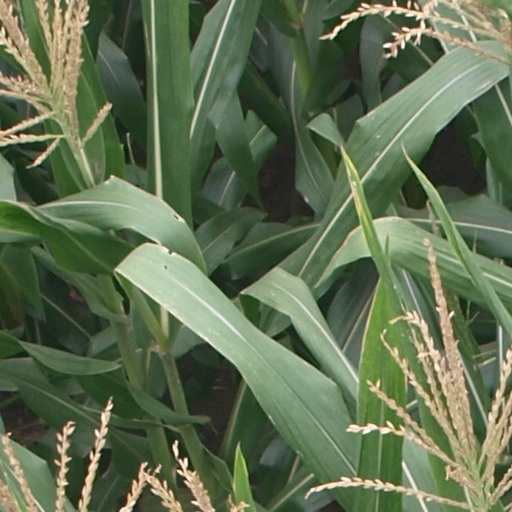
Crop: maize; corn